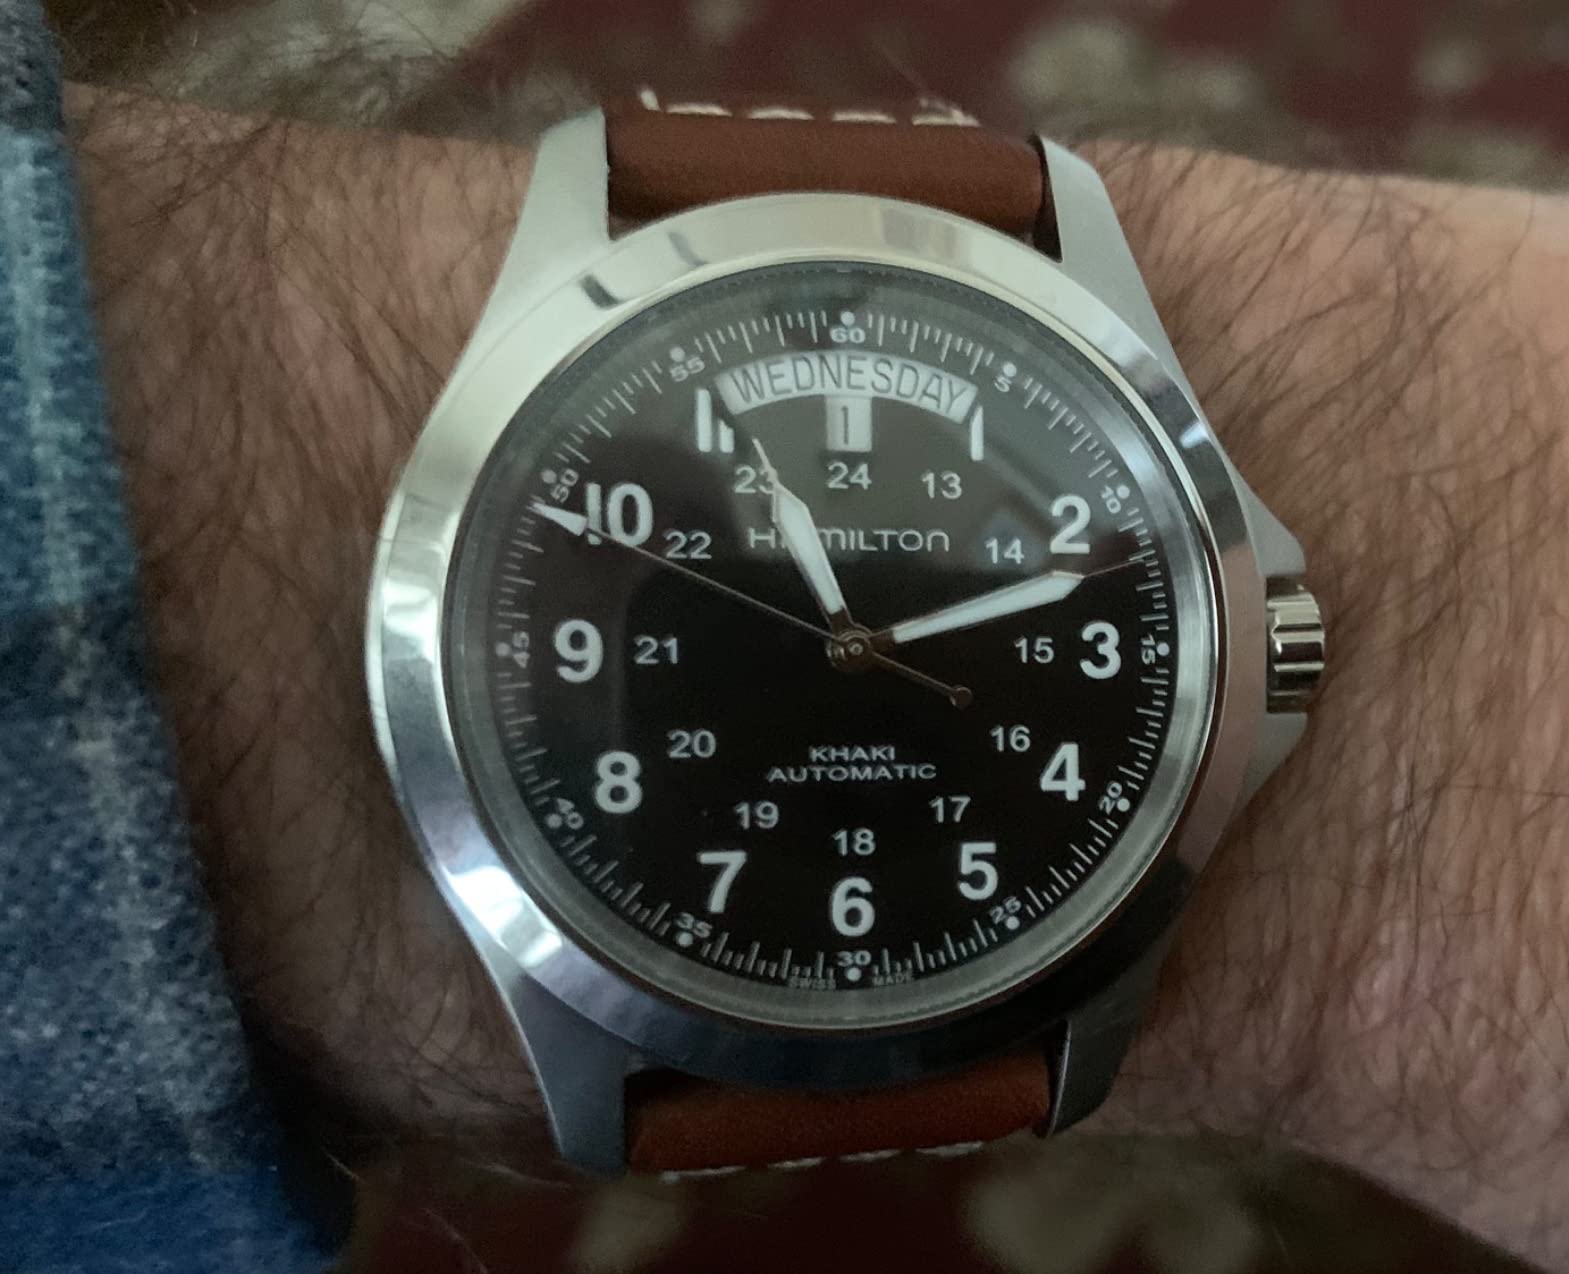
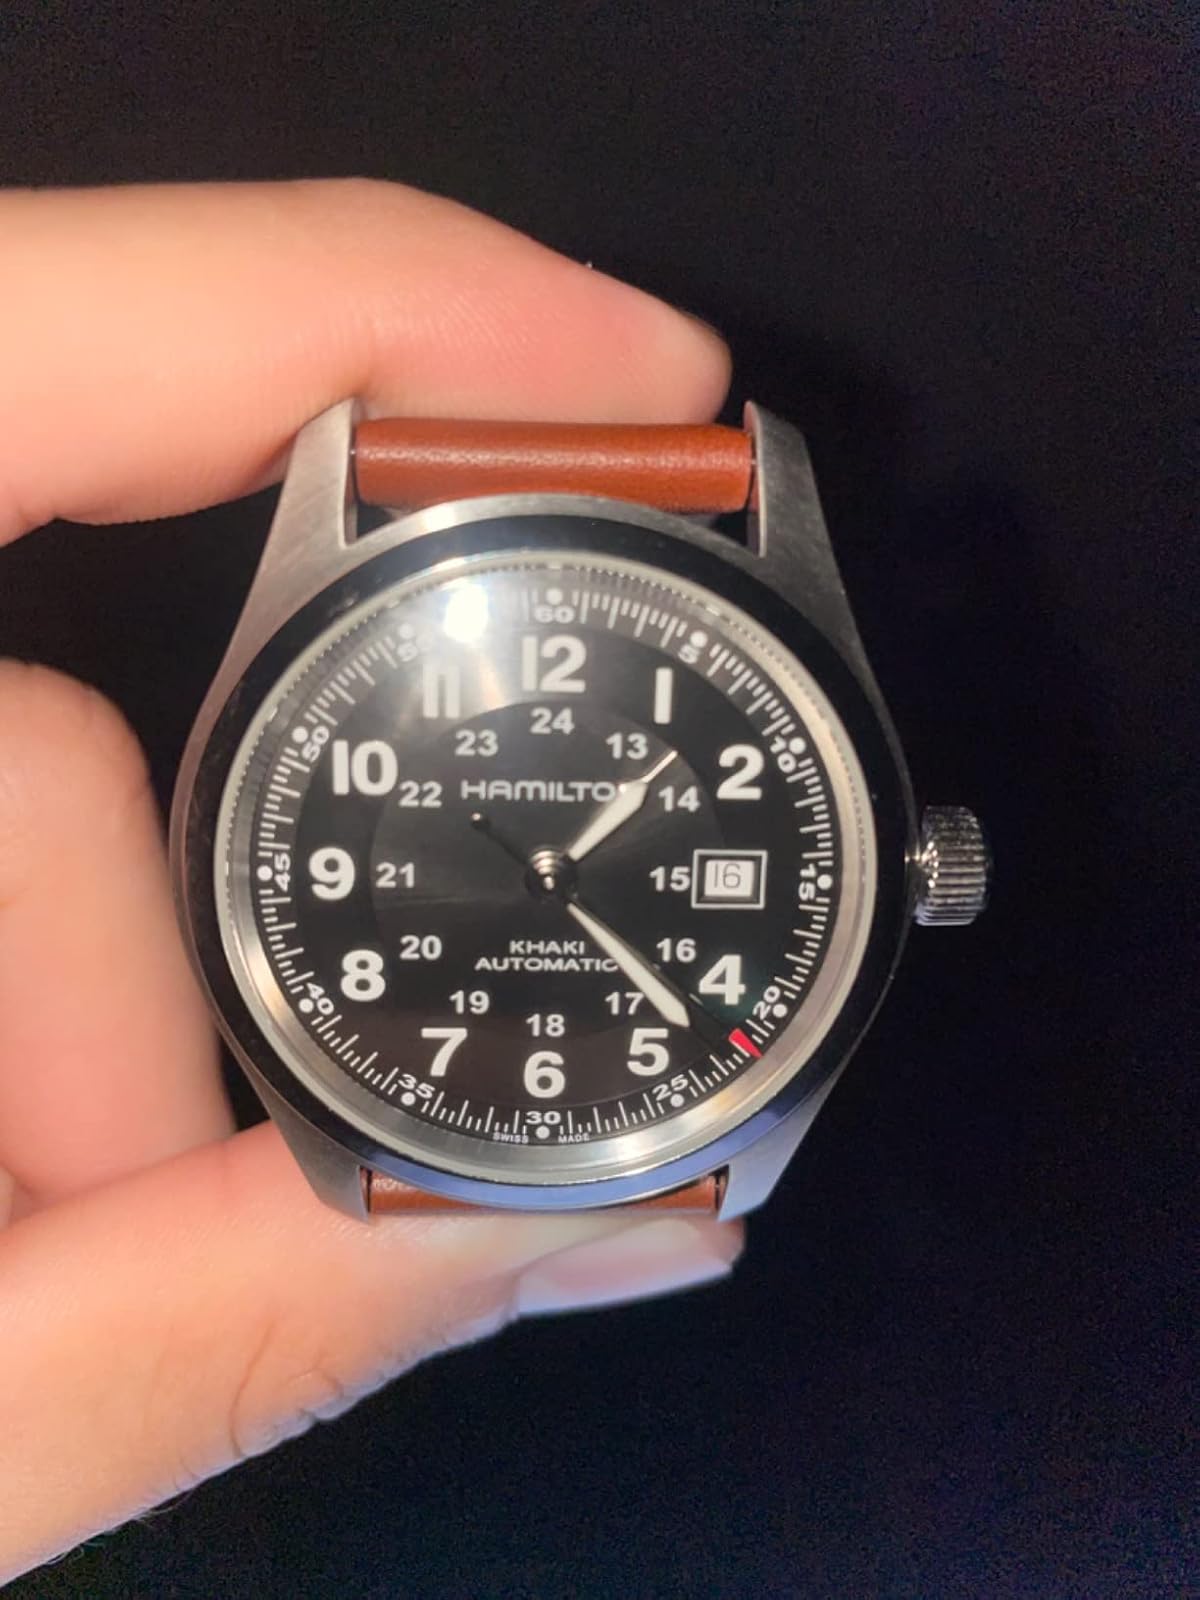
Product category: accessories_watch
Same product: no